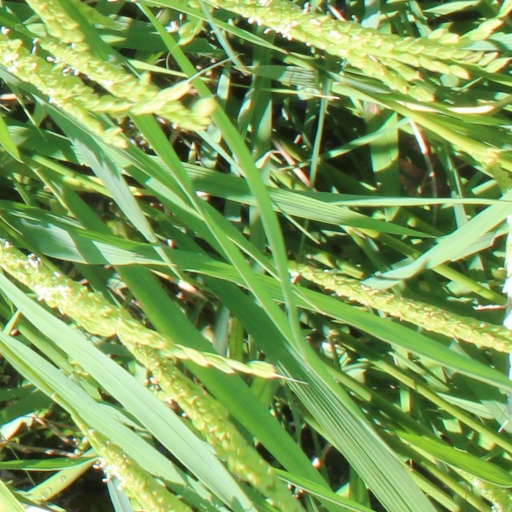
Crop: rice